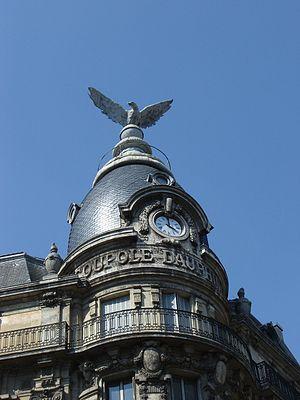
Dôme surmonté d'une sculpture d'aigle sur l'immeuble du Dauphiné Libéré, Grenoble, France
Aimé Charles Irvoy né le 25 novembre 1824 à Vendôme et mort le 18 mars 1898 à Grenoble est un sculpteur français, actif à Grenoble.